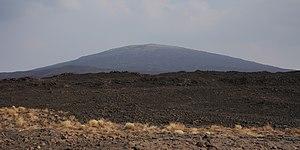
L'Ale Bagu, aussi appelé Alebbagu, Amayloti ou encore Ummuna, est un volcan d'Éthiopie situé au sud-ouest du volcan Erta Ale, dans la région Afar en Éthiopie.